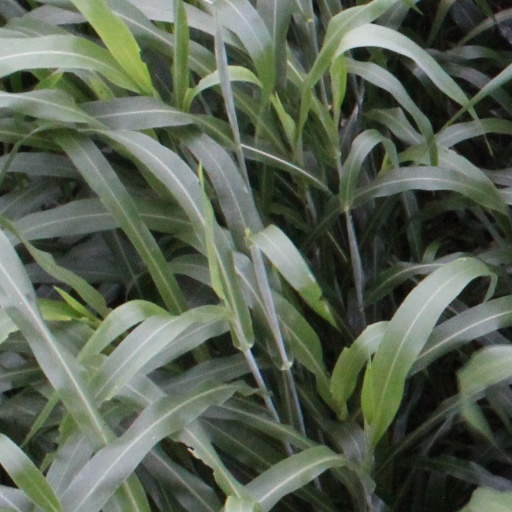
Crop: sorghum